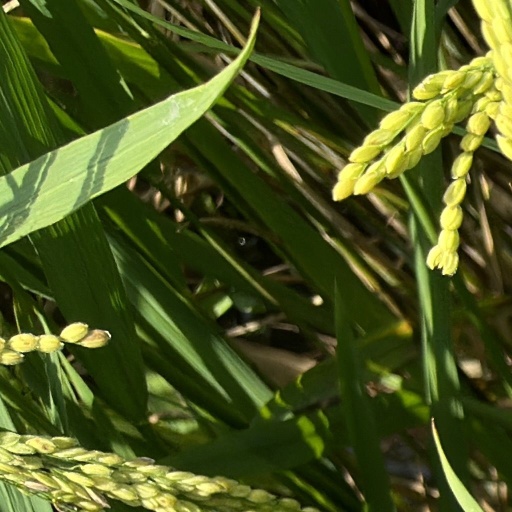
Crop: rice